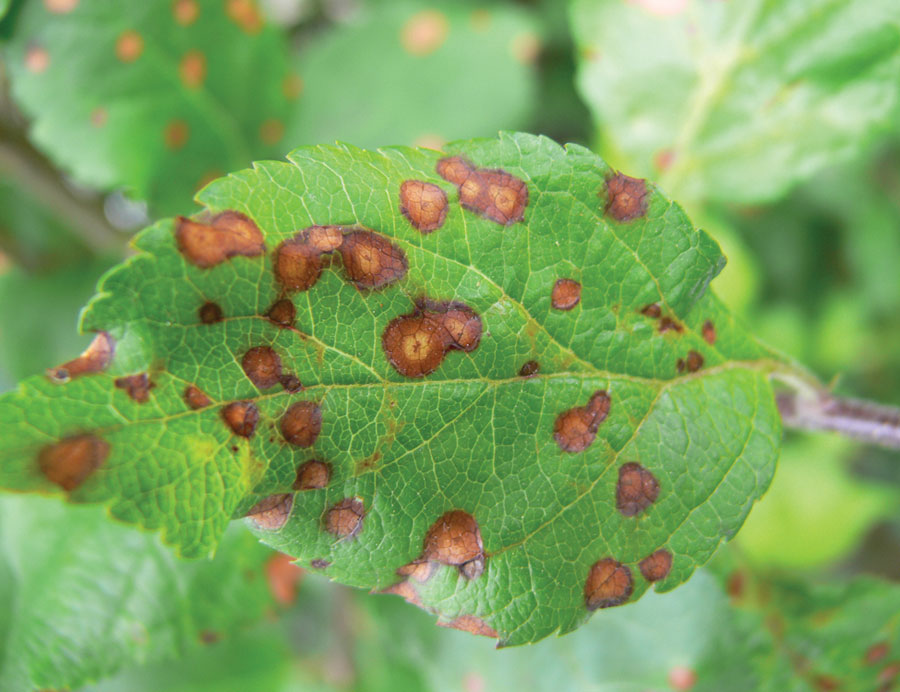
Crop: apple
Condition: rust